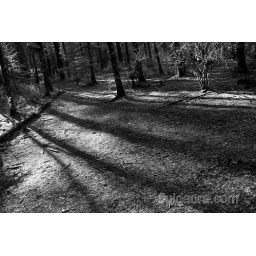
Streaks of shadow painted across the forest floor in Jade Dragon Snow Mountain, Lijiang, China.